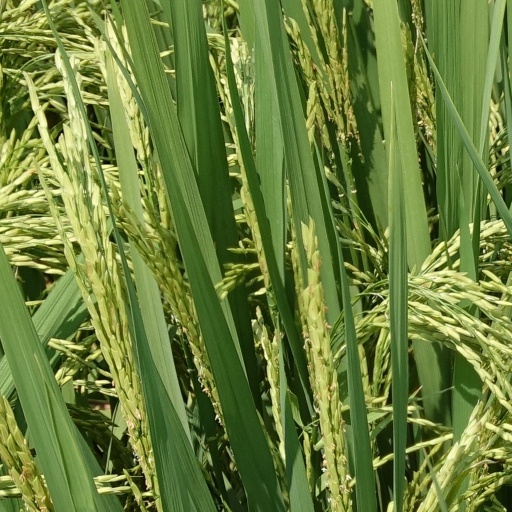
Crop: rice